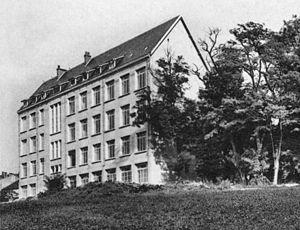
L'ancien collège de jeunes filles de Périgueux (Dordogne, France).
Le lycée Laure-Gatet est un lycée général et technologique français situé à Périgueux, dans le département de la Dordogne.
En France, un lycée de jeunes filles était un établissement public d'enseignement secondaire. Institués par la loi Camille Sée de 1880, les lycées publics de jeunes filles ont existé jusqu'aux années « 1960 » avant que la mixité ne se généralisât dans tous les lycées de garçons comme de filles qui deviennent alors des « lycées mixtes » puis des « lycées » et enfin des « lycées régionaux ».